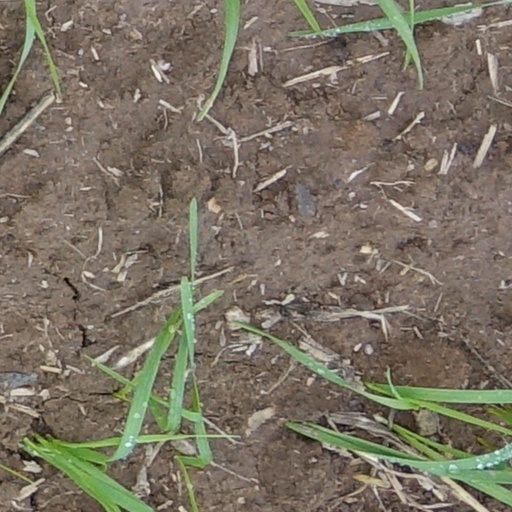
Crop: wheat